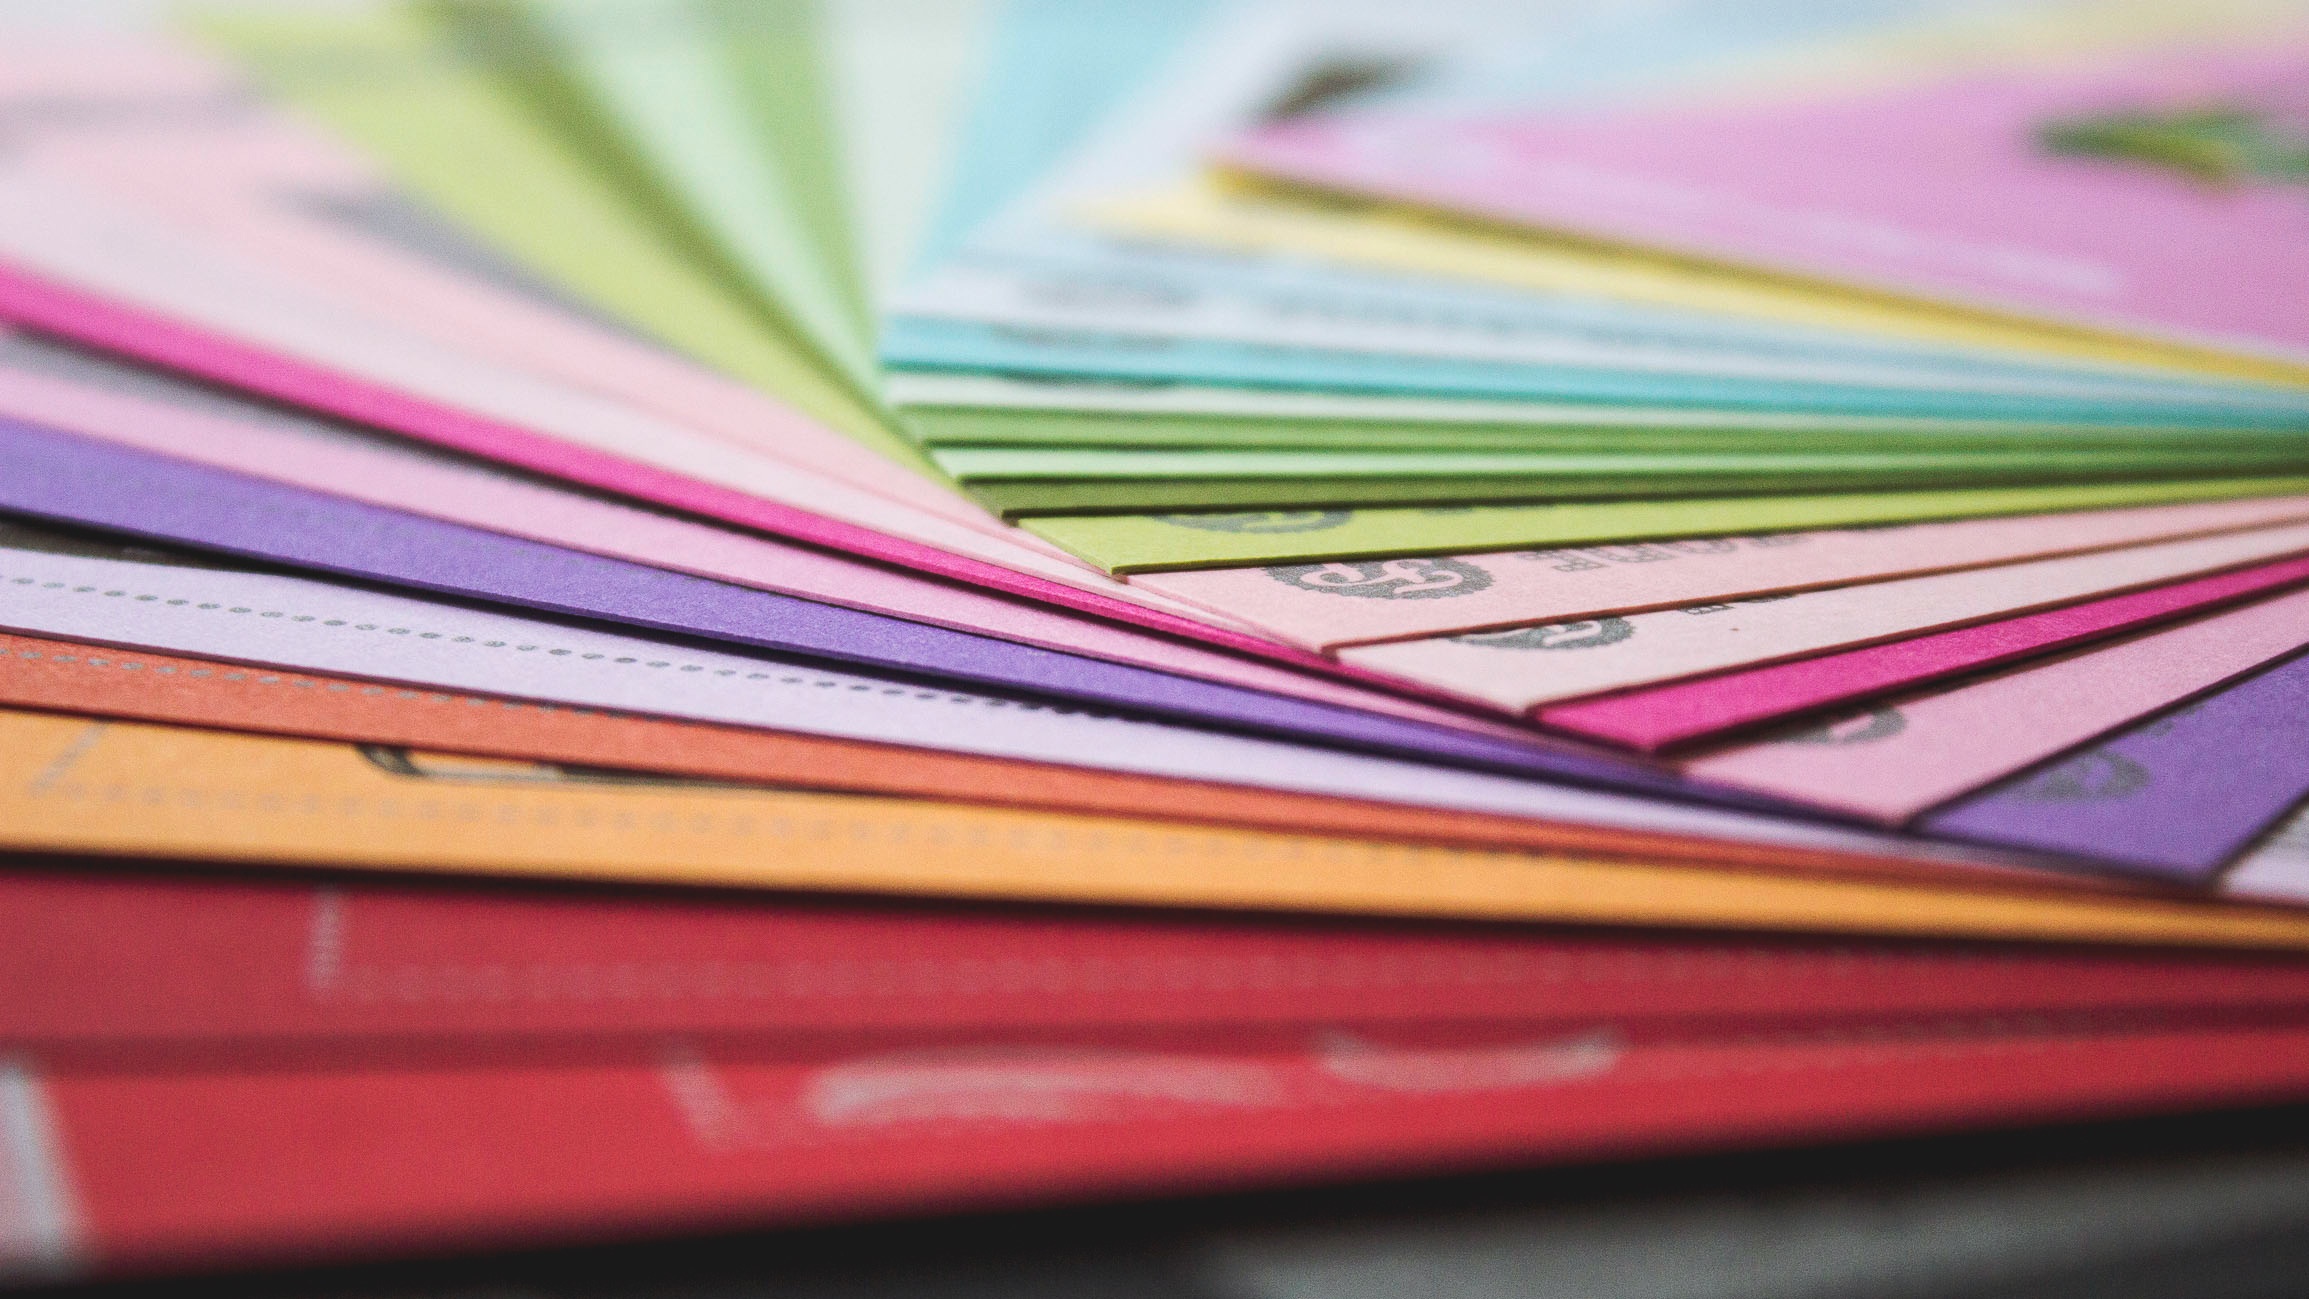
writing, line, collection, print, color, paint, colorful, paper, close up, brand, cash, colour, cards, rainbow, painter, palette, illustration, text, vivid, bright, multicolored, spectrum, document, shape, tone, saturation, glossy, selection, hue, quality, choice, tint, lithography, cmyk, pvc, example, offset, daltonism, multicolors